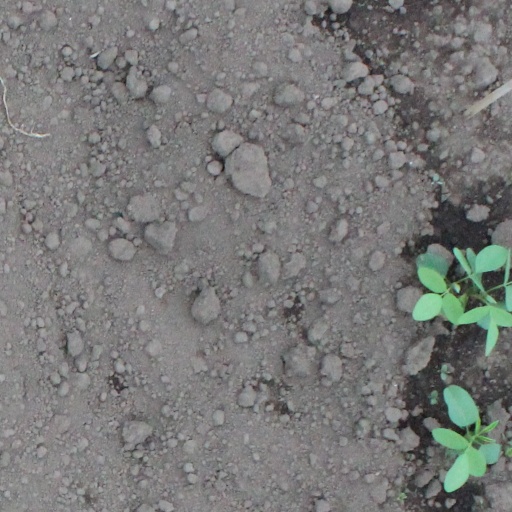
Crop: soybean